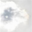
Label: cloud